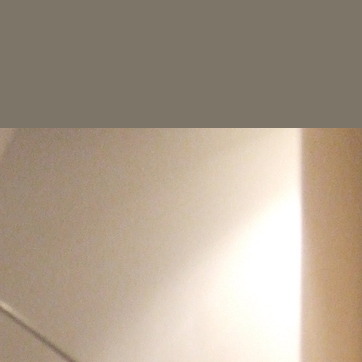
Material: painted